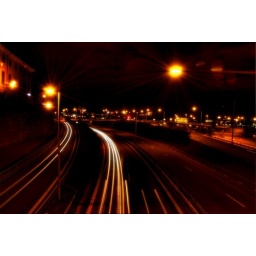
on the bridge over the highway at night pt. 1